Baron von Raschke

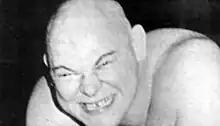
Raschke in 1975

Throughout the 1970s and early 1980s he held numerous singles and tag team titles throughout several NWA and AWA territories, as well as wrestling for the WWWF, where his claw hold was "censored" by a huge red "X" on WWWF television because it was considered such a violent act. Managed by Fred Blassie, Von Raschke's highest-profile match of his 1970s WWWF run came in March 1977, where he wrestled WWWF World Heavyweight Champion Bruno Sammartino for the title at Madison Square Garden in New York. Von Raschke lost the match by disqualification when, after Sammartino became tied up in the ropes, he shoved the referee away as he had his clawhold applied to Sammartino's head. Sammartino defeated Von Raschke in a rematch a month later at Madison Square Garden, marking Sammartino's last successful title defense before losing the belt to Superstar Billy Graham.